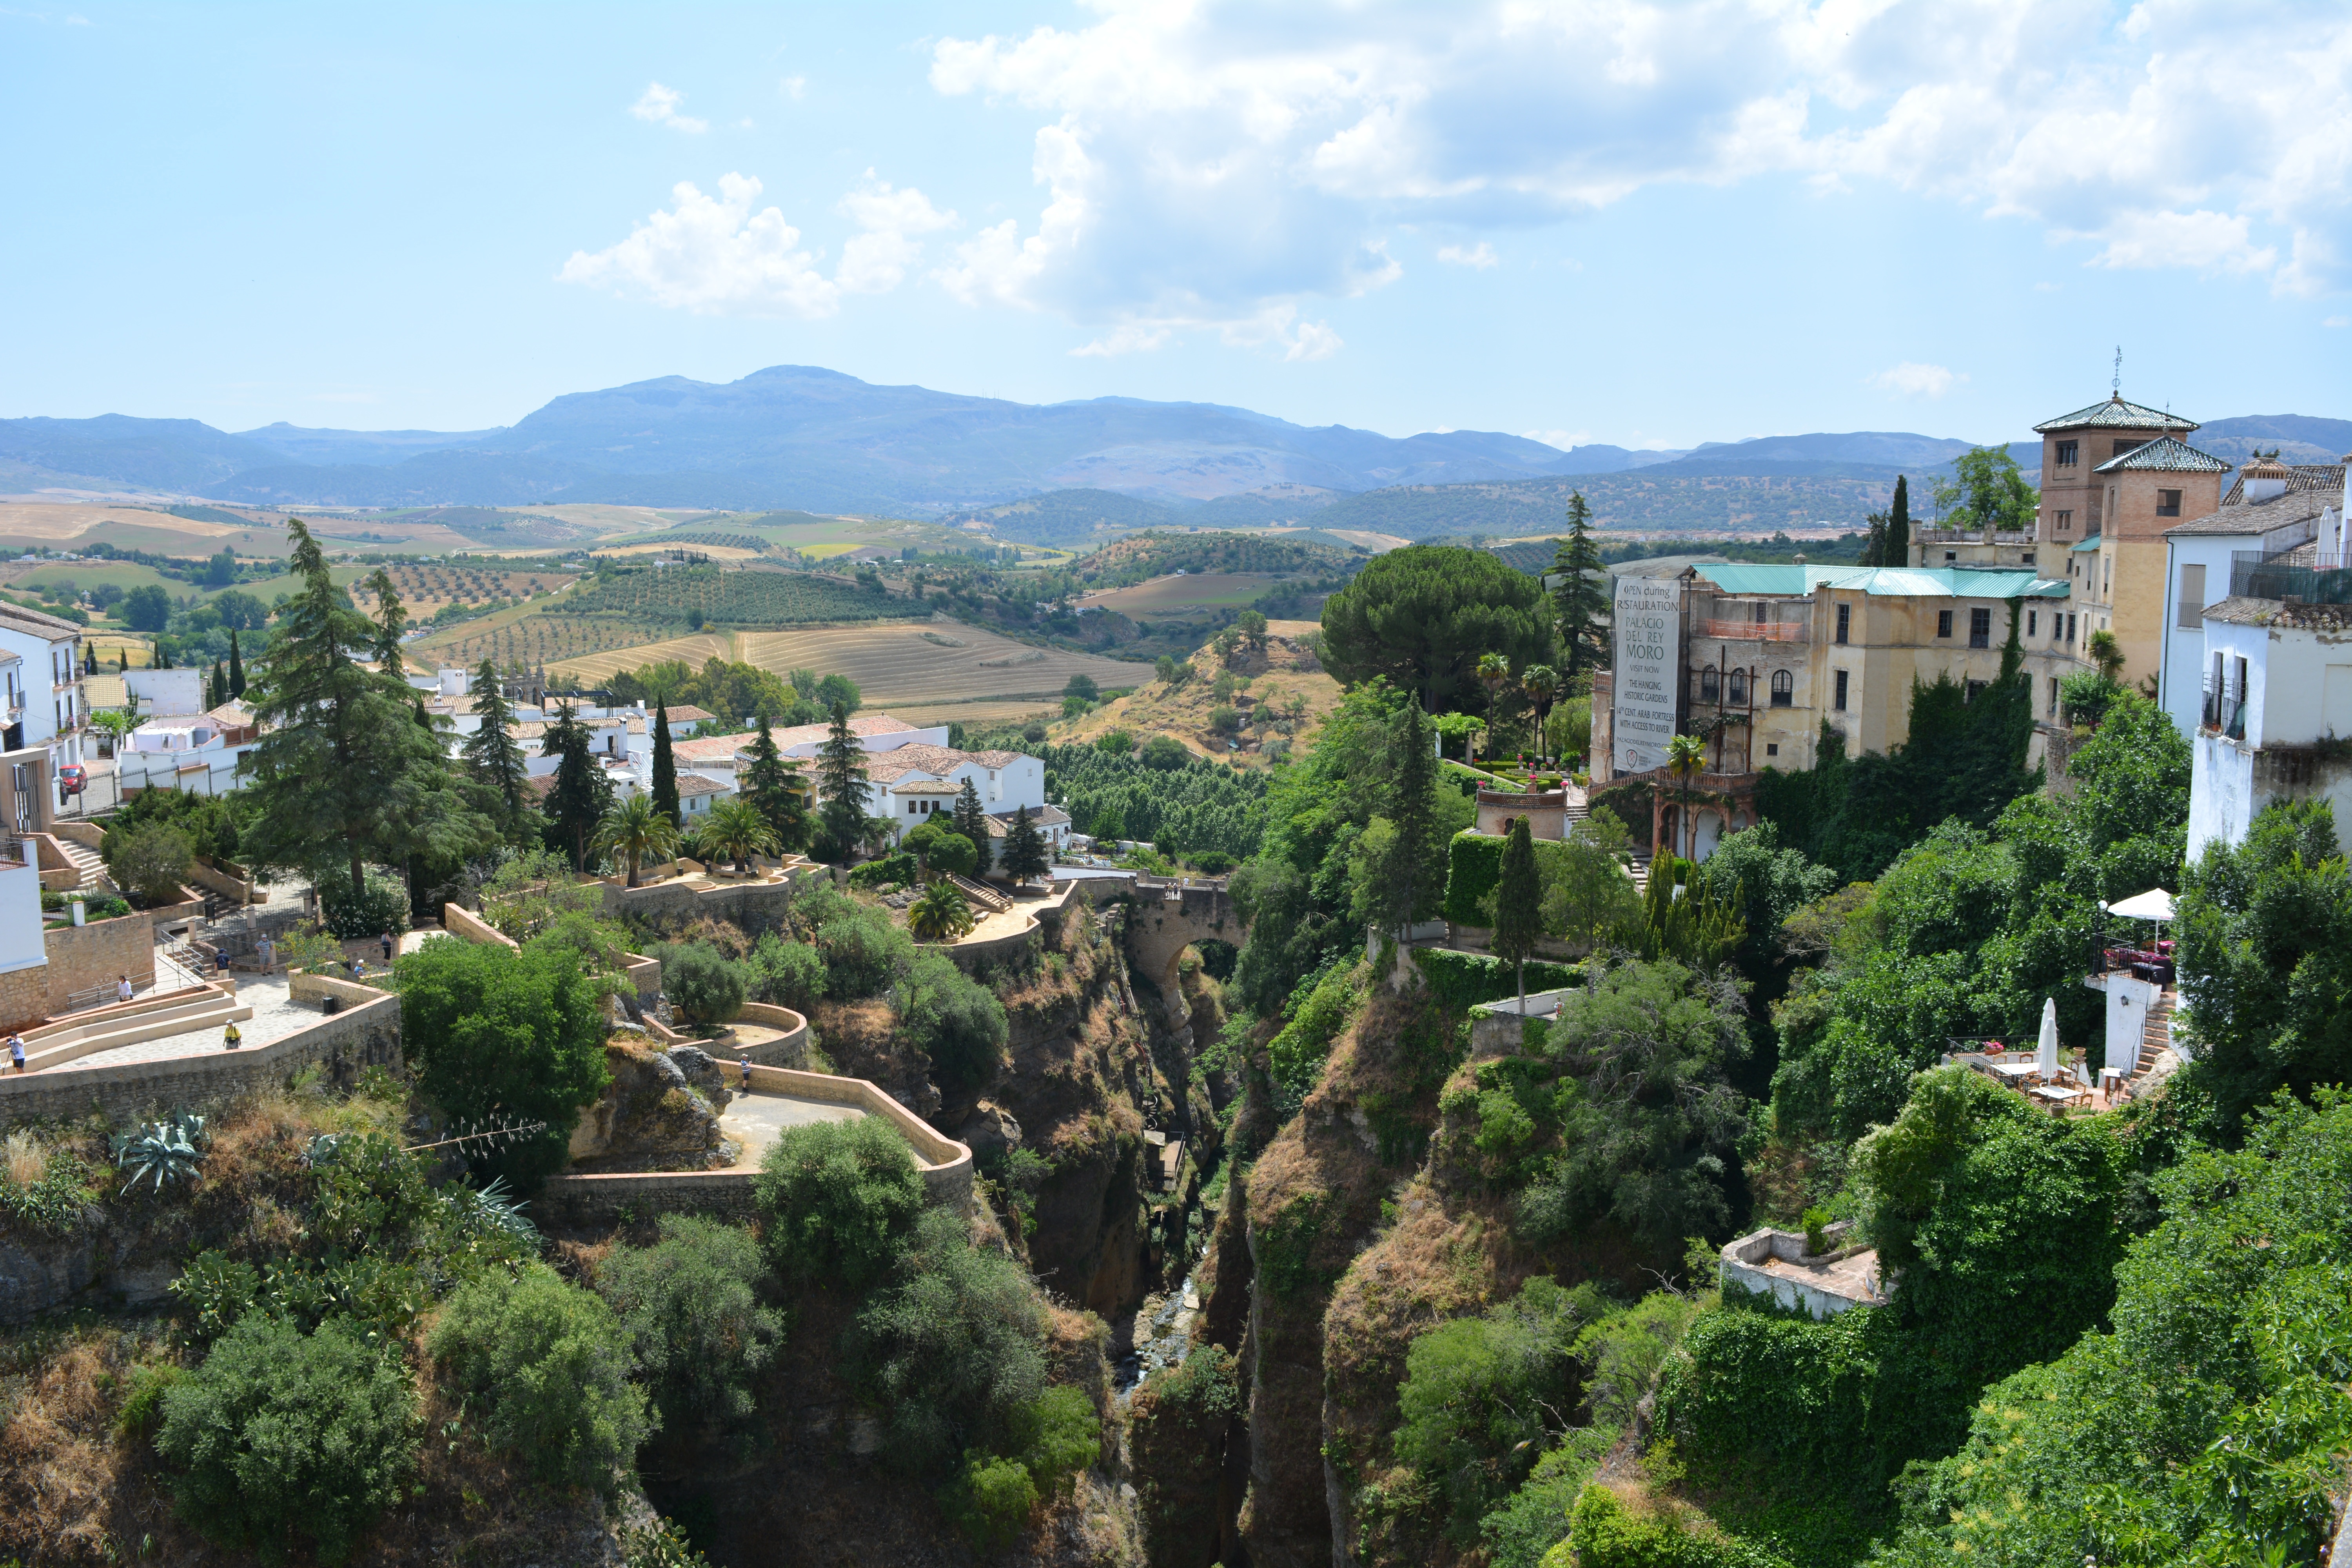
landscape, bridge, town, building, cityscape, vacation, village, suburb, castle, landmark, gorge, tourism, places of interest, old town, fortress, spain, mountains, andalusia, estate, middle ages, ronda, neighbourhood, imposing, bird's eye view, aerial photography, protected monument, residential area, rock town, tourist magnet, hill city, rocky plateau, geographical feature, human settlement, fortress mountain